Alice Lardé de Venturino

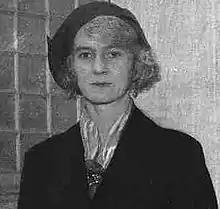
Important poet and writer. Internationally recognized for her lyric poems and scientific works

Alice Lardé Arthés was born on 29 June 1895 in San Salvador, El Salvador to Amalia Arthés Echeverría and Jorge Lardé Bourdon. Her father was of French heritage and was born in Baton Rouge, Louisiana, coming to El Salvador at the age of eleven in 1869. Her father was a chemical engineer and her mother was a teacher. Lardé was one of eight siblings: , Coralie, Luis, Alice, Maria, Carlos, Enrique and Zelie, who grew up on a farm near Lake Ilopango. The family was well-to-do and the children had a privileged education. Her brother Jorge would become a noted geologist and seismologist, her brother Enrique was a writer and editor, and her sister Zélie would become a noted painter. Carlos became a surgeon and moved to the United States, where his daughter, Alicia became the spouse of Nobel Laureate, John Forbes Nash Jr.